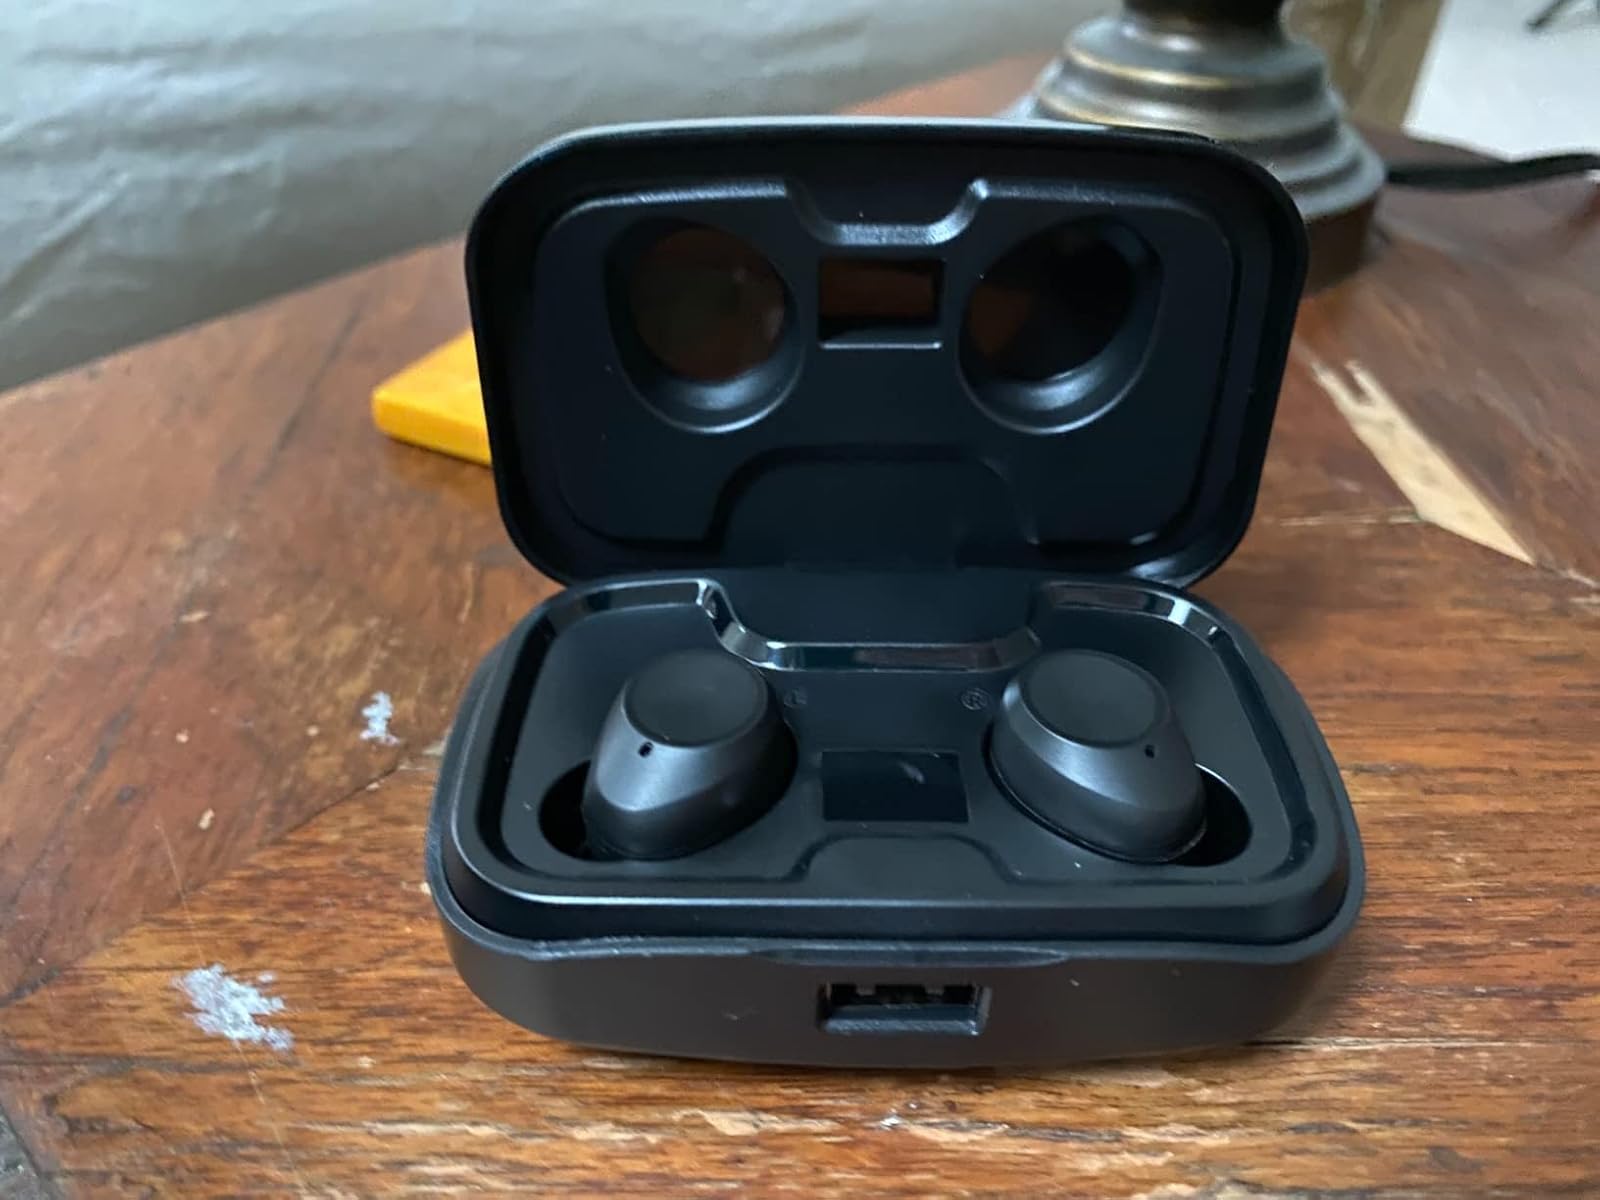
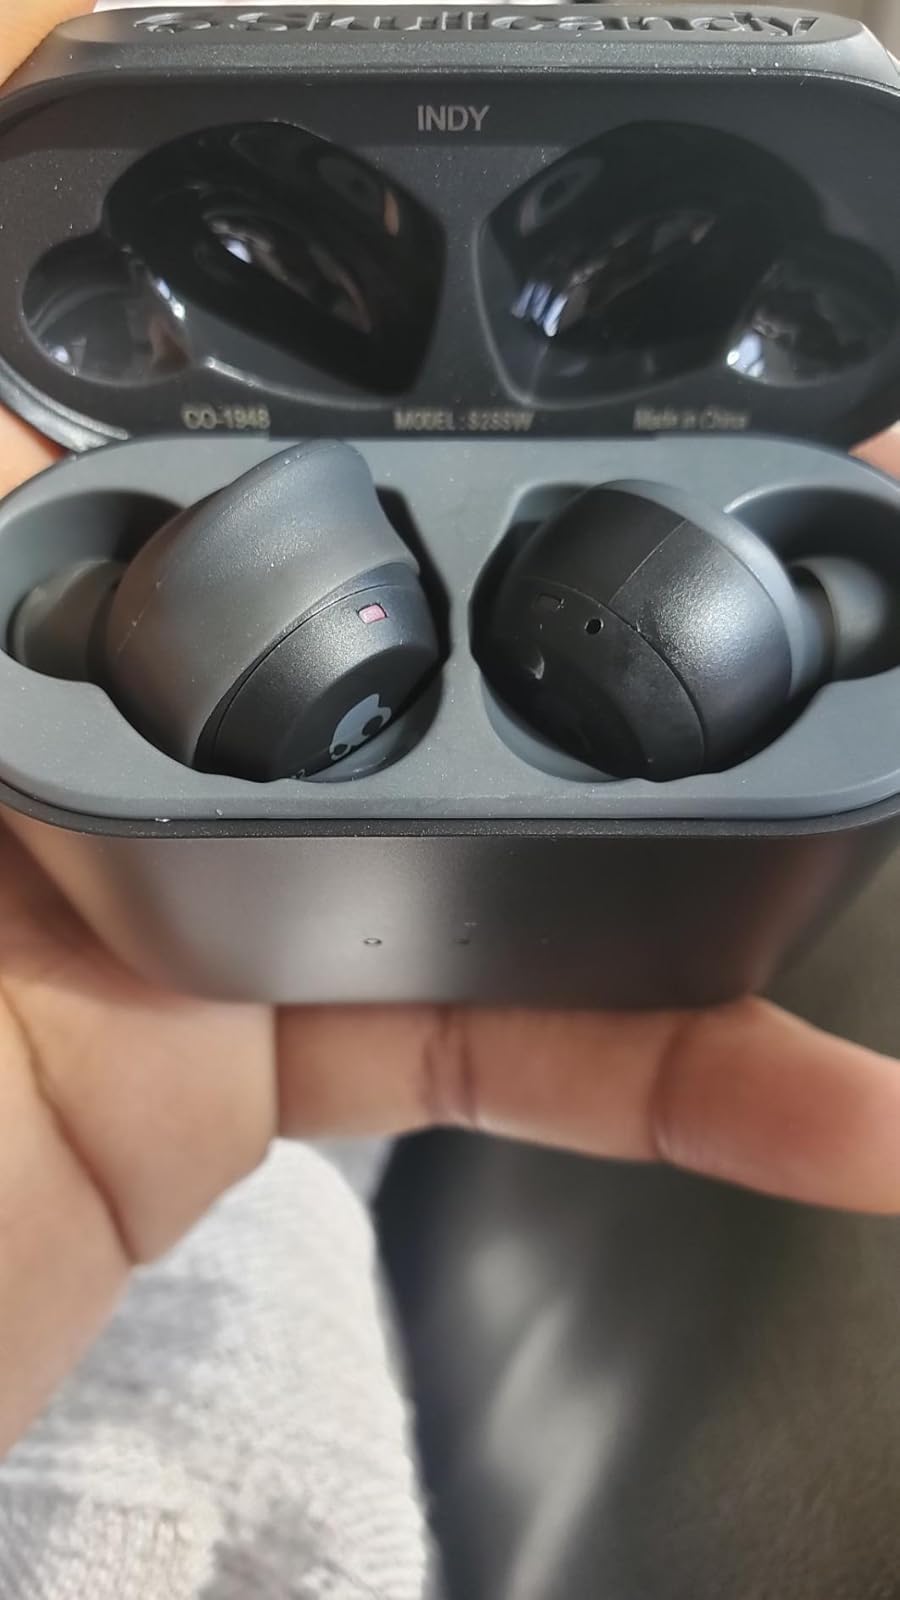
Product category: earbuds
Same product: no